Justin Richards (footballer)

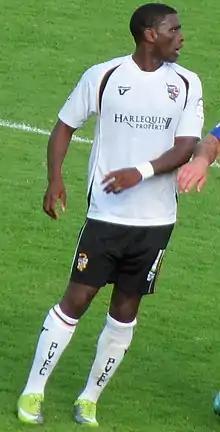
Richards in a September 2010 1–0 victory over Aldershot Town for Port Vale.

In June 2009, Richards signed a one-year contract with Cheltenham Town, making his second return to league football. He enjoyed a successful season in which he was the club's top scorer with 15 goals in 44 games. In summer 2010 Richards was offered a fresh contract at Cheltenham, but was also approached by League Two rivals Port Vale. In June 2010 Richards agreed terms with Port Vale.